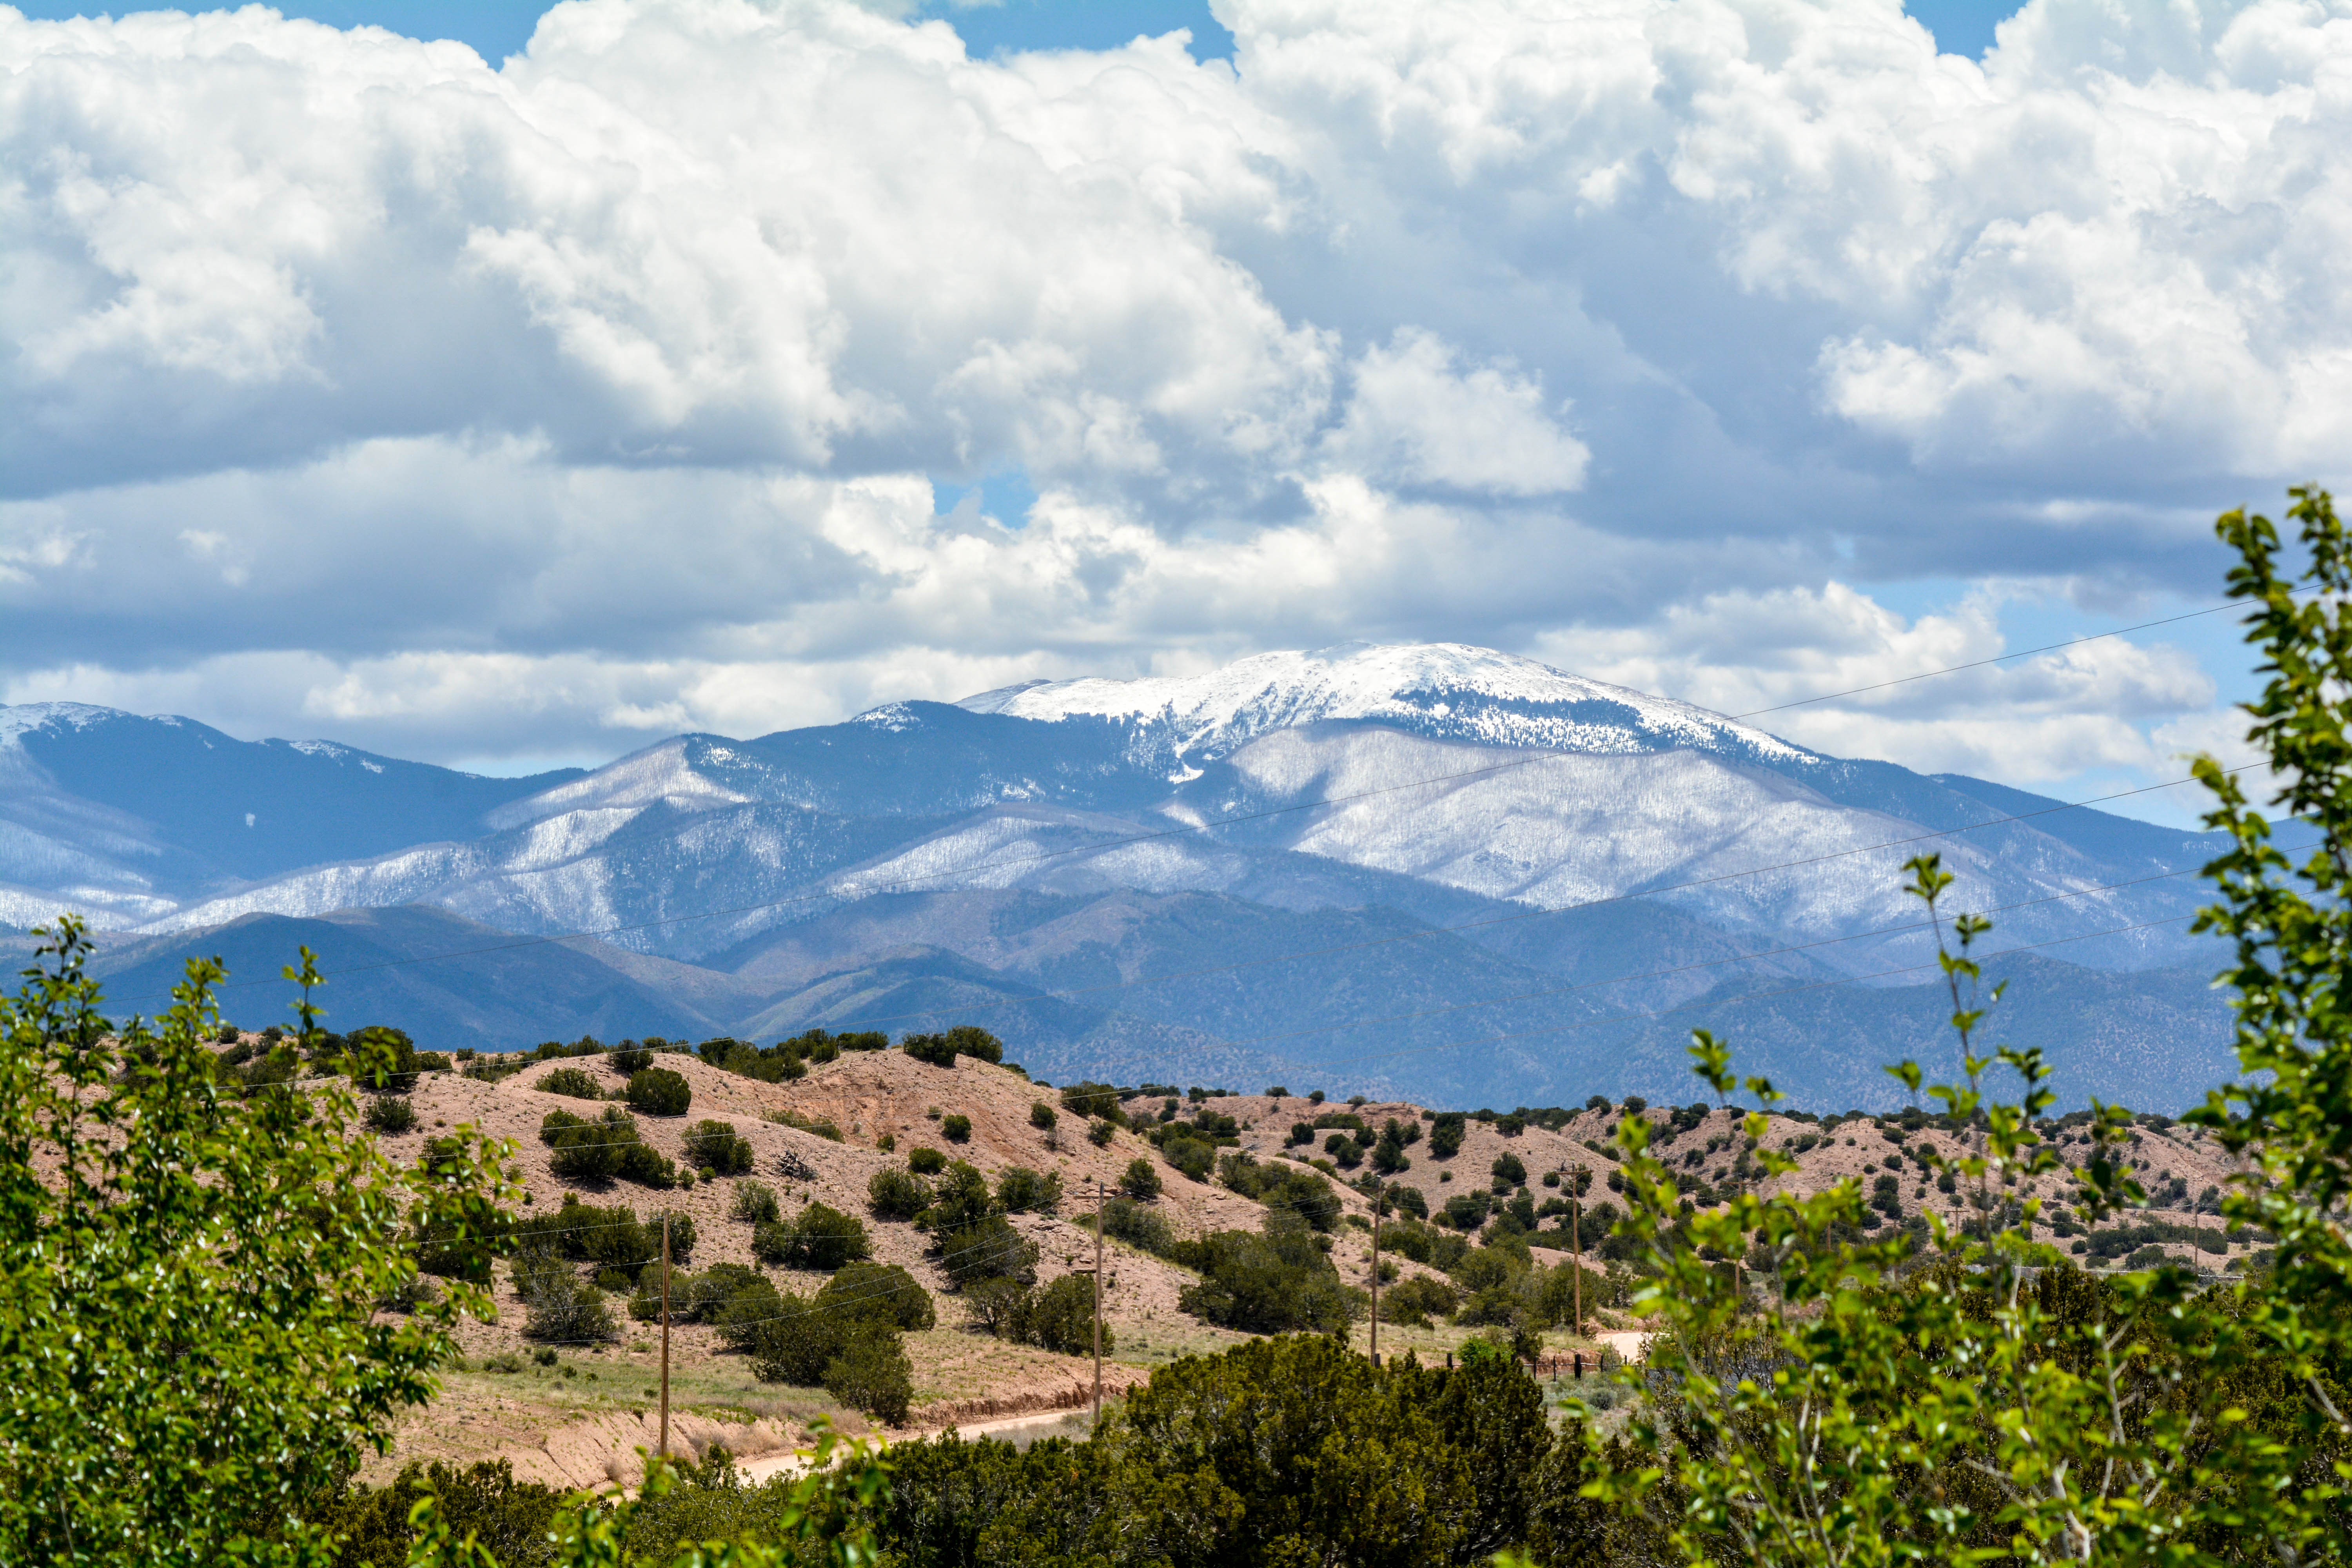
landscape, nature, wilderness, mountain, cloud, sky, meadow, hill, flower, valley, mountain range, park, ridge, alps, plateau, santafe, truchas, northernnewmexico, pueblosantafe, ecosystem, landform, geographical feature, mountainous landforms